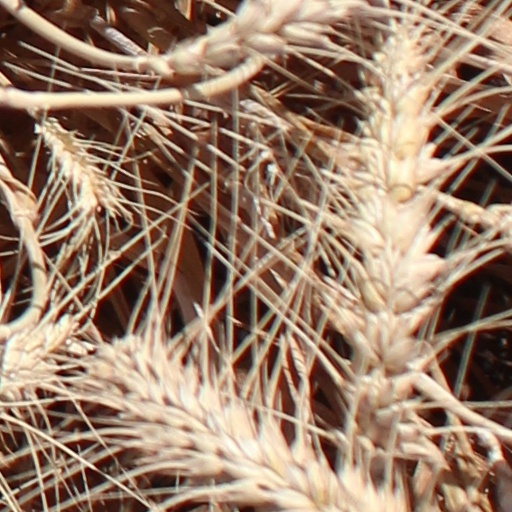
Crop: wheat